Service Dress (British Army)

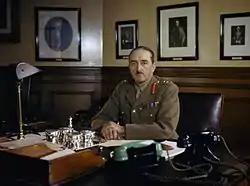
General Sir Alan Brooke, 1942.

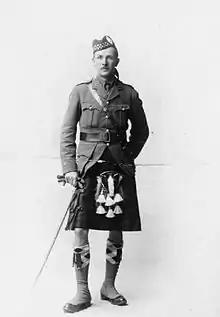
A lieutenant of the Argyll and Sutherland Highlanders

During the latter half of the nineteenth century, the bright red tunics worn by British infantry regiments had proved to be a liability, especially when during the First Boer War they had been faced by enemies armed with rifles firing the new smokeless cartridges. This had been exacerbated by the white cross-belts and ammunition pouches worn by the line infantry